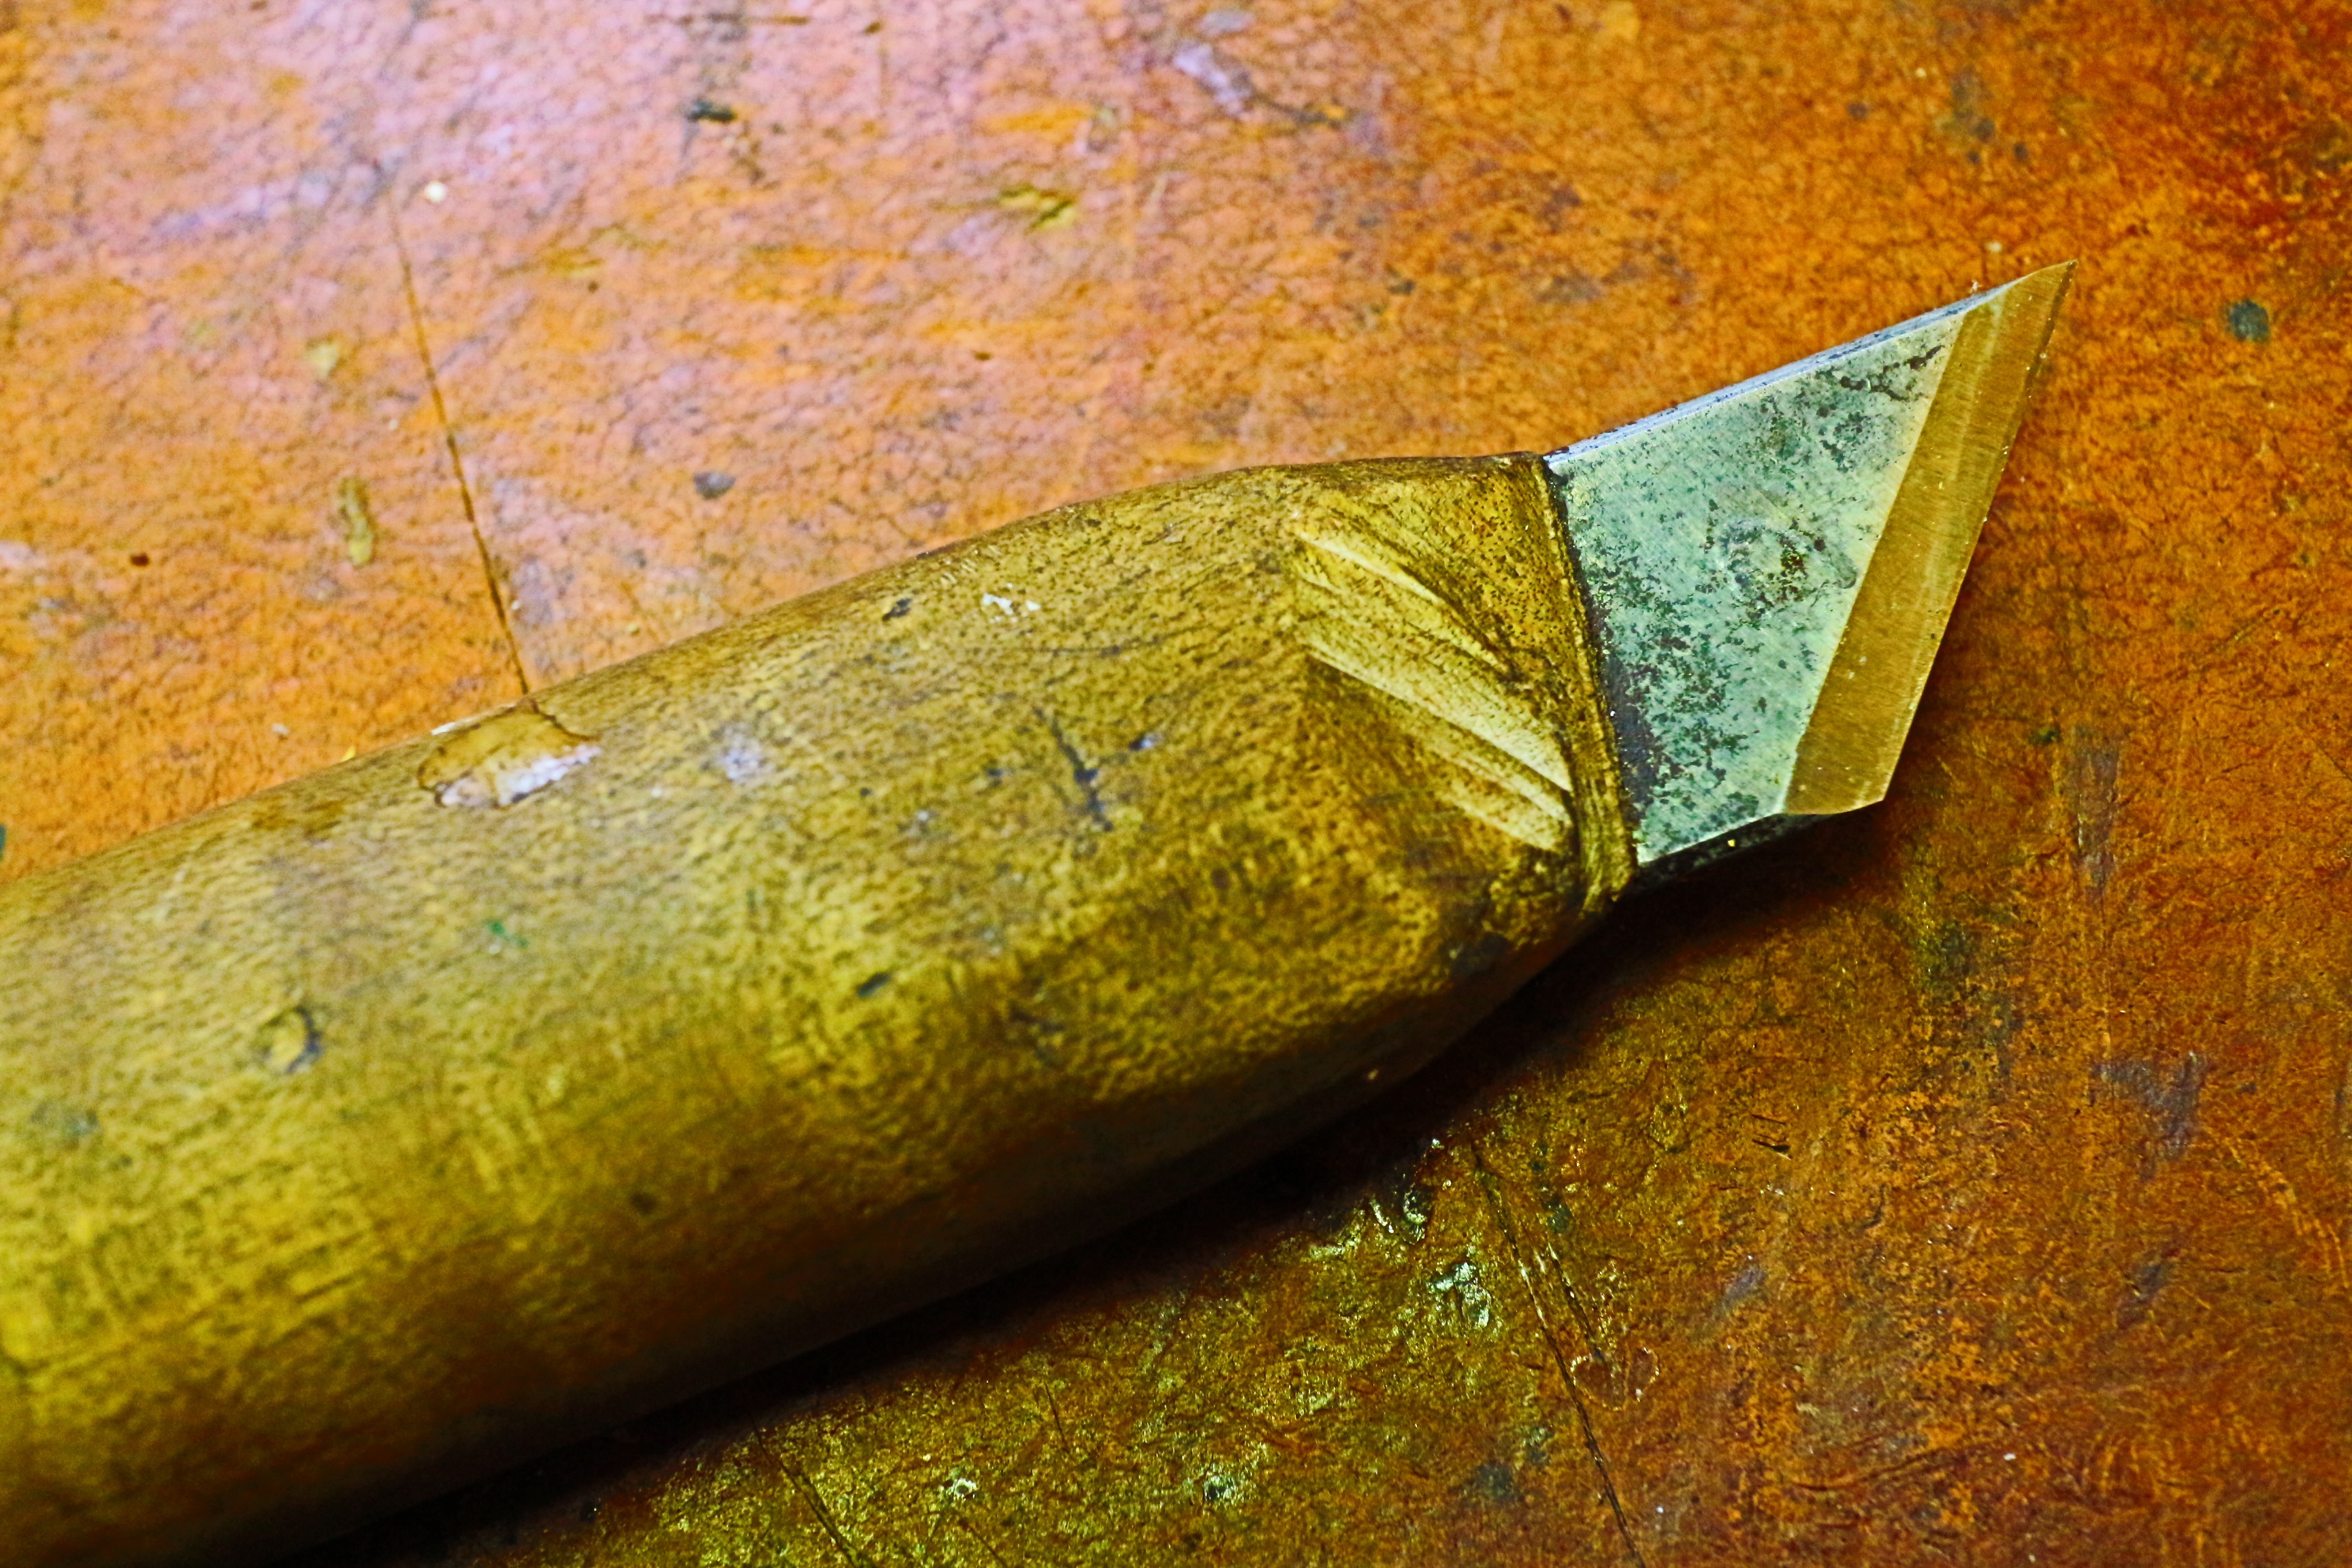
wood, texture, leaf, tool, steel, green, equipment, metal, yellow, knife, carve, close up, art, carving, blade, macro photography